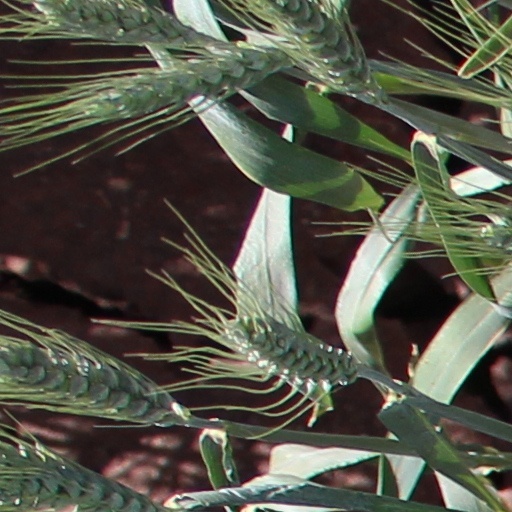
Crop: wheat